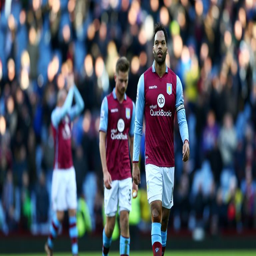
football player has irked fans on a number of occasions this season